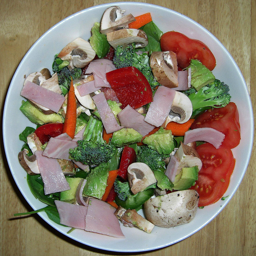
A white plate filled with a salad with pieces of ham.
a plate with cut vegetables and meat on it
A white plate of food that includes mushrooms and ham.
A white plate of food at a table.
A plate with salad including vegetables, fungus, and meat.